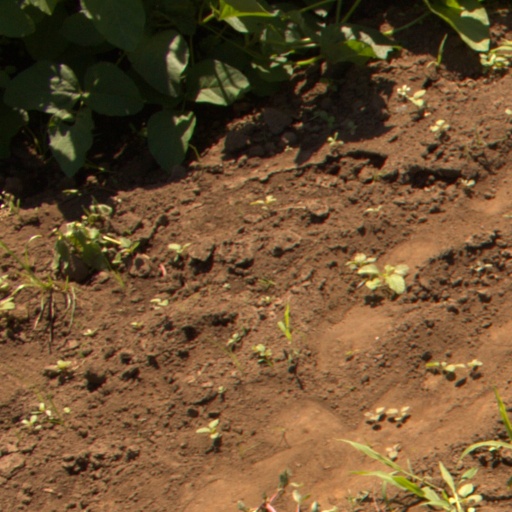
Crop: soybean